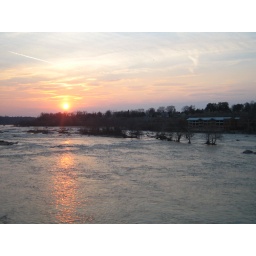
This was taken standing on the suspended bridge going over to Belles Isle.